Marta Pavlisová

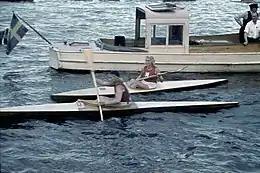
The Pavlis sisters, Czechoslovakia: 1938 ICF Canoe Sprint World Championships, 1938

Marta Pavlisová, married Marta Kohoutová (29 July 1914 – 1953) was a Czechoslovak sprint canoer who competed in the 1930s and 1940s.